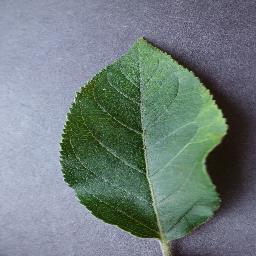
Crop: apple
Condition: healthy